Gallic Wars

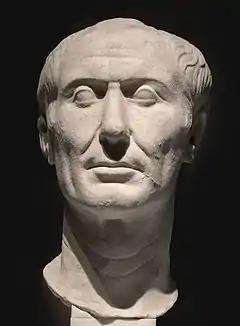

Rising politician and general Julius Caesar was the Roman commander and agonist of the war. As a result of the financial burdens of being consul (the highest office in the Roman Republic) in 59 BC, Caesar had incurred significant debts. To strengthen Rome's position among the Gauls, he had paid substantial money to Ariovistus, king of the Suebi, to cement an alliance. Through his influence as part of the First Triumvirate (the political alliance which comprised Marcus Licinius Crassus, Pompey, and himself) during his consulship, Caesar had secured his assignment as proconsul (governor) to two provinces, Cisalpine Gaul and Illyricum, by passage of the "Lex Vatinia". When the governor of Transalpine Gaul, Metellus Celer, died unexpectedly, the province was also awarded to Caesar at the suggestion of Pompey and Caesar's father-in-law, Lucius Calpurnius Piso Caesoninus. In the law granting him command of the provinces, Caesar was given a five-year term as proconsul. This was longer than the traditional one-year term that consuls received, enabling him to engage in a military campaign without fear of command turnover.